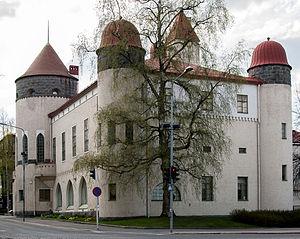
Vahtivuori est un quartier du centre ville de Kuopio en Finlande.
Le musée de Kuopio est un bâtiment de style jugend construit en bordure du parc de Snellman dans le quartier de Vahtivuori à Kuopio en Finlande.